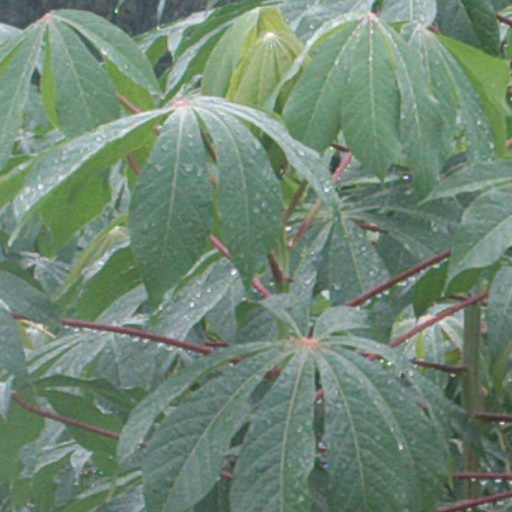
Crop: cassava